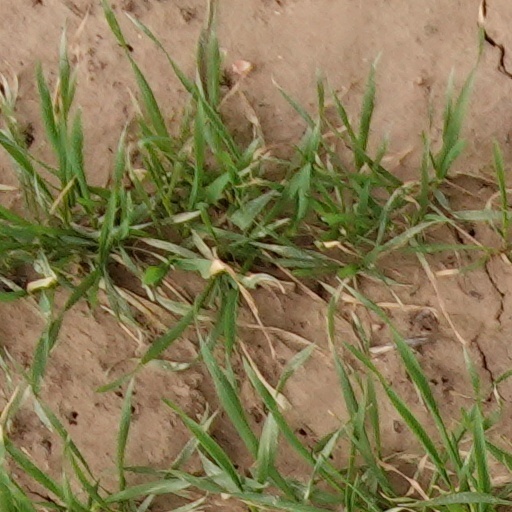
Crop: wheat